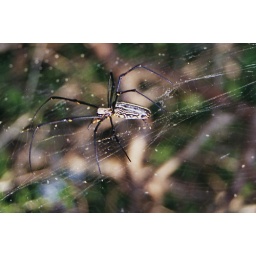
I almost walked face first into this banana spider while exploring Nakagusuku Castle Ruins in Okinawa...still gives me chills.